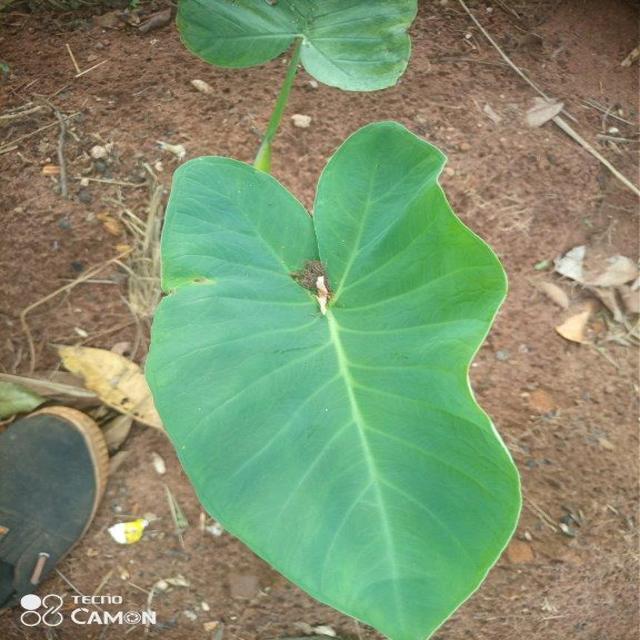
Label: Healthy